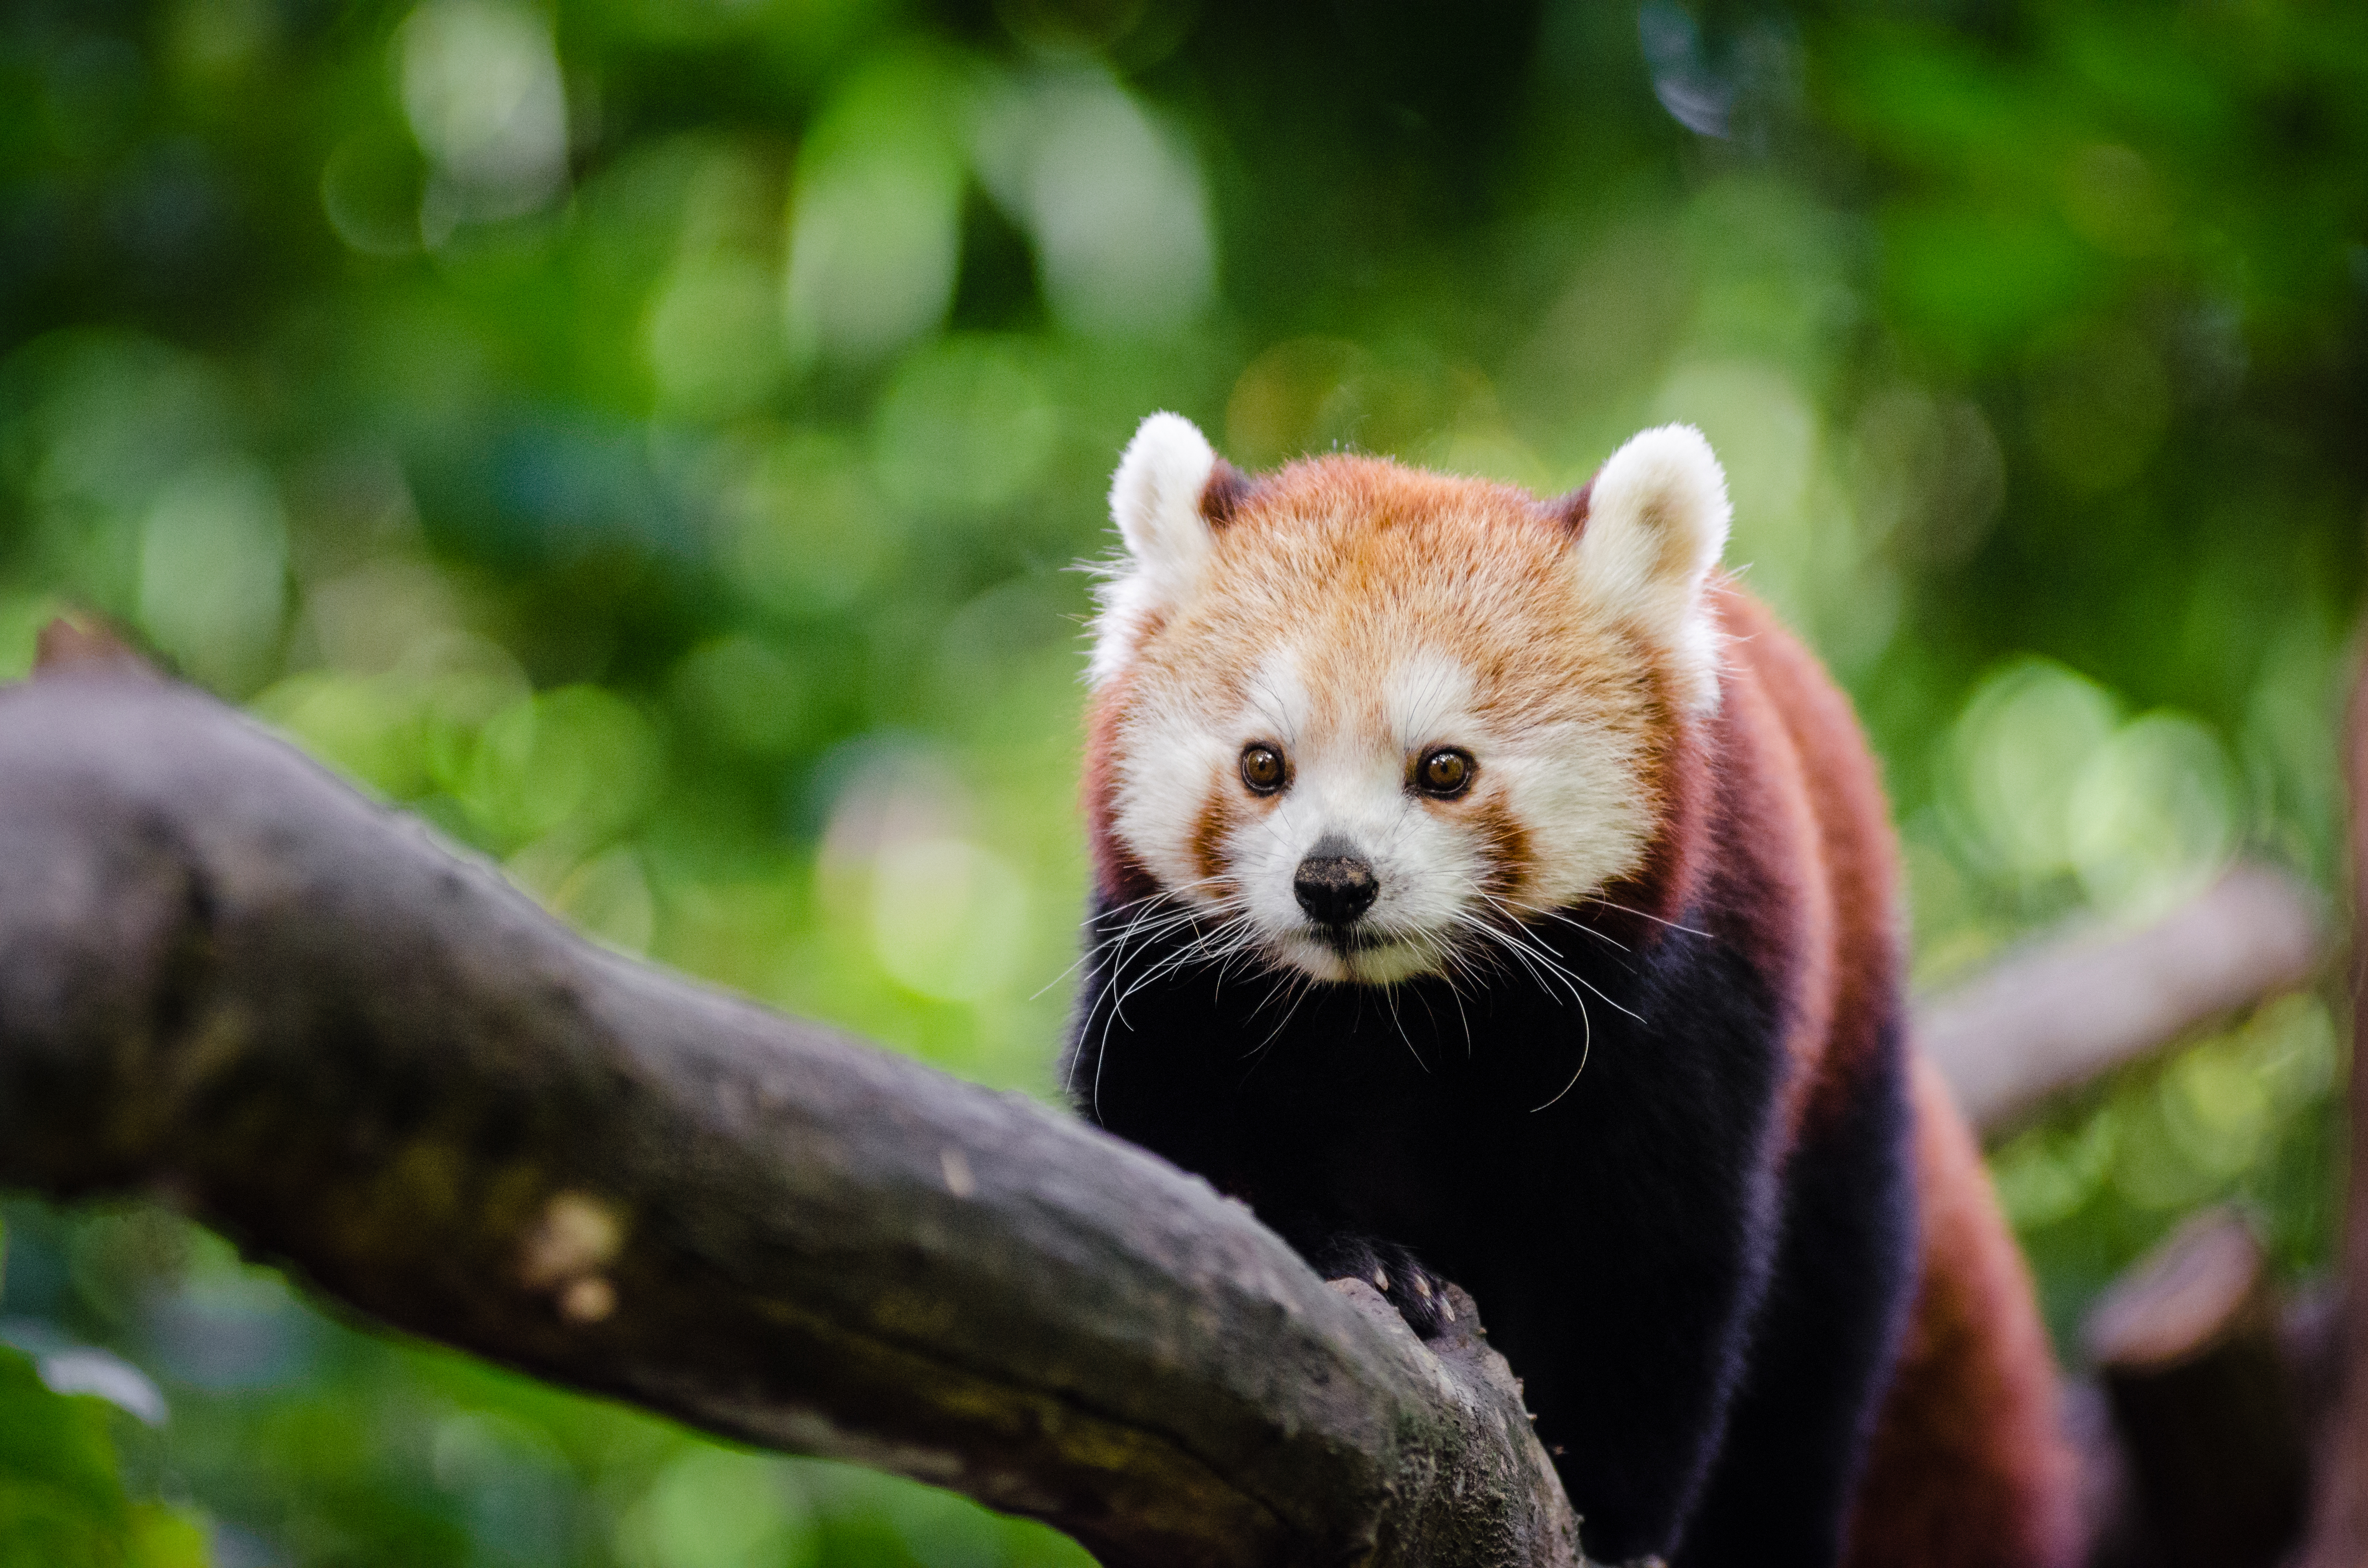
tree, nature, bokeh, vintage, sweet, rain, wet, animal, cute, female, wildlife, zoo, fur, orange, young, green, high, red, mammal, nikon, fauna, red panda, panda, 2015, face, nose, tail, animals, ears, endangered, vertebrate, germany, deutschland, natur, tier, iso, fell, regen, gesicht, baum, adorable, bamboo, d7000, roter, kleiner, niedlich, sues, suess, species, bedrohte, tierart, tierpark, weiblich, jungtier, jung, ohren, schwanz, nase, bedroht, ailurus, fulgens, mozilla, firefox, moist, feucht, appel, mathias, gr n, s s